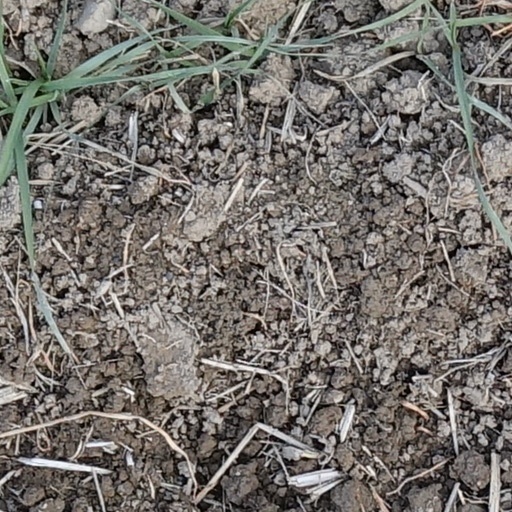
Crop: wheat